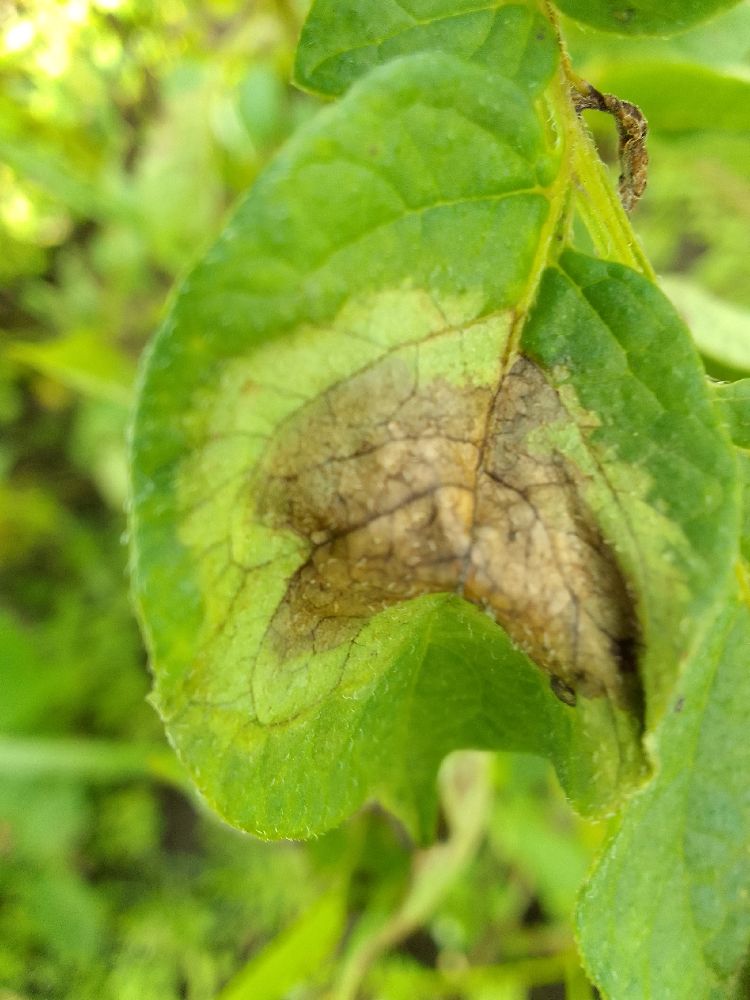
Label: Late blight